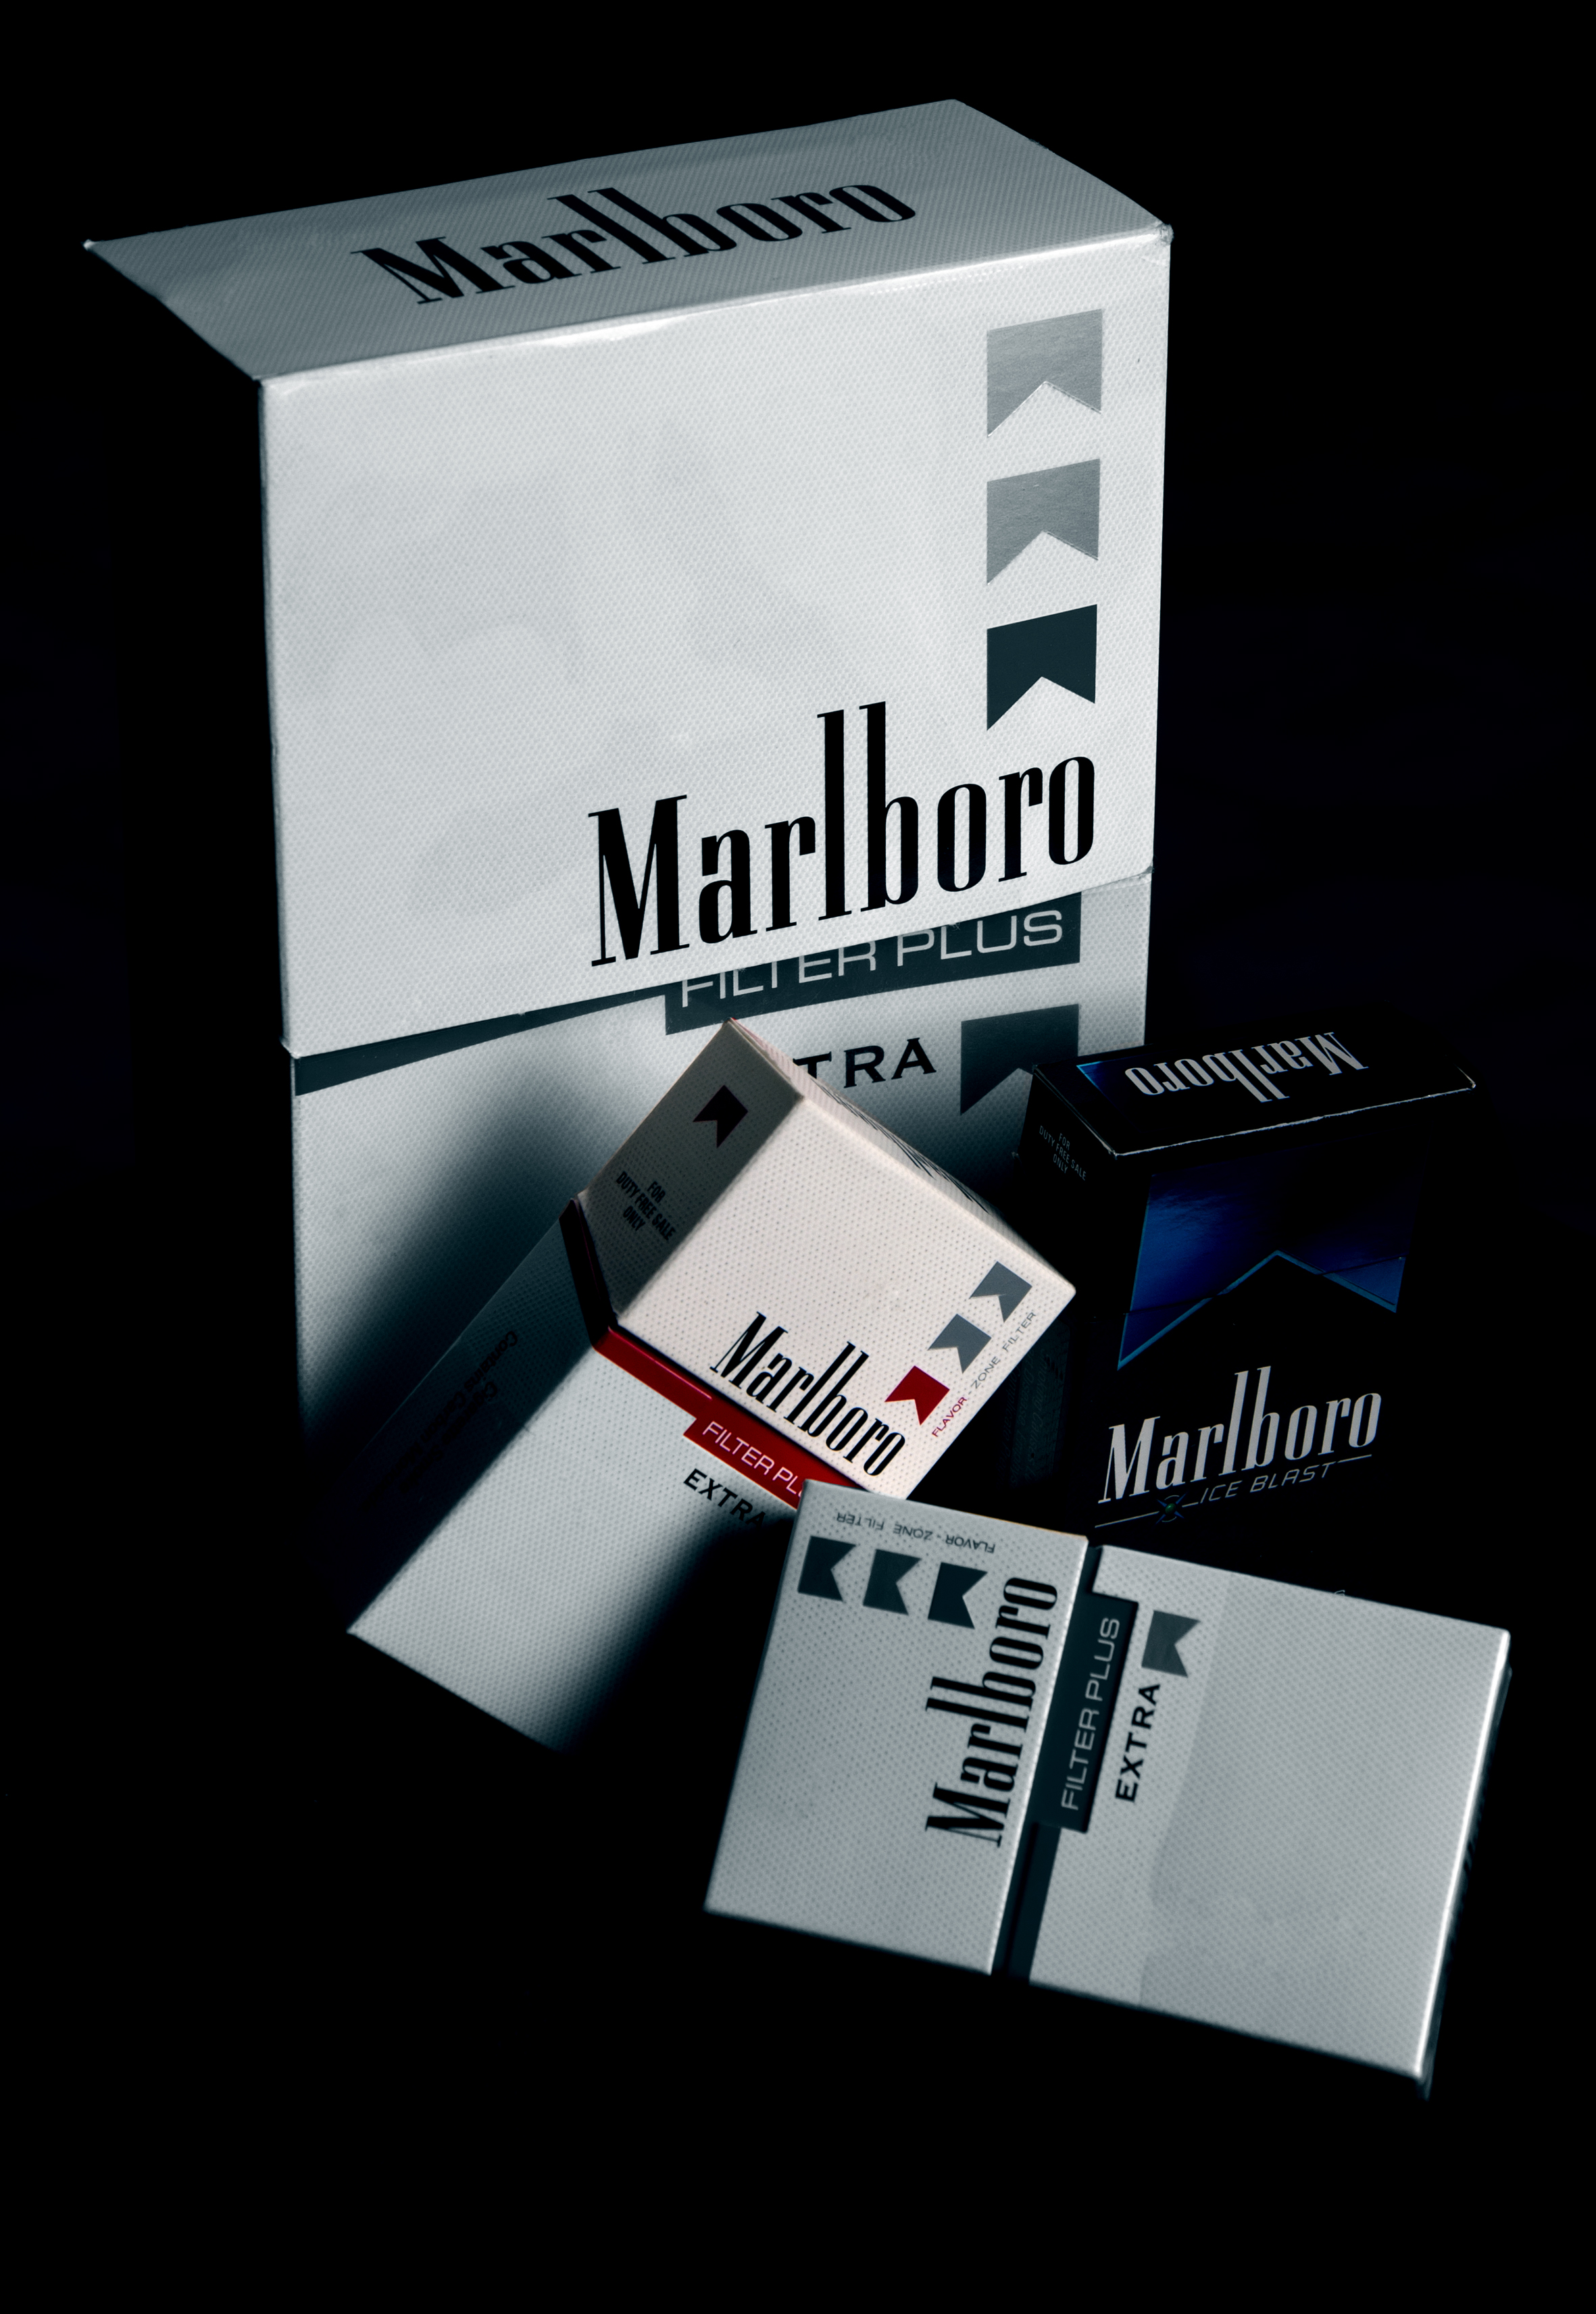
smoking, brand, product, cigarettes, unhealthy, marlboro